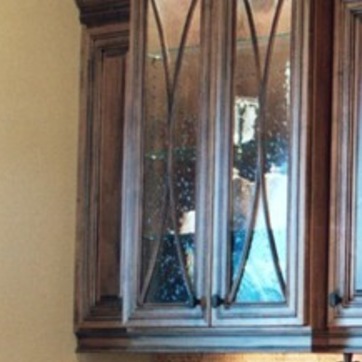
Material: glass